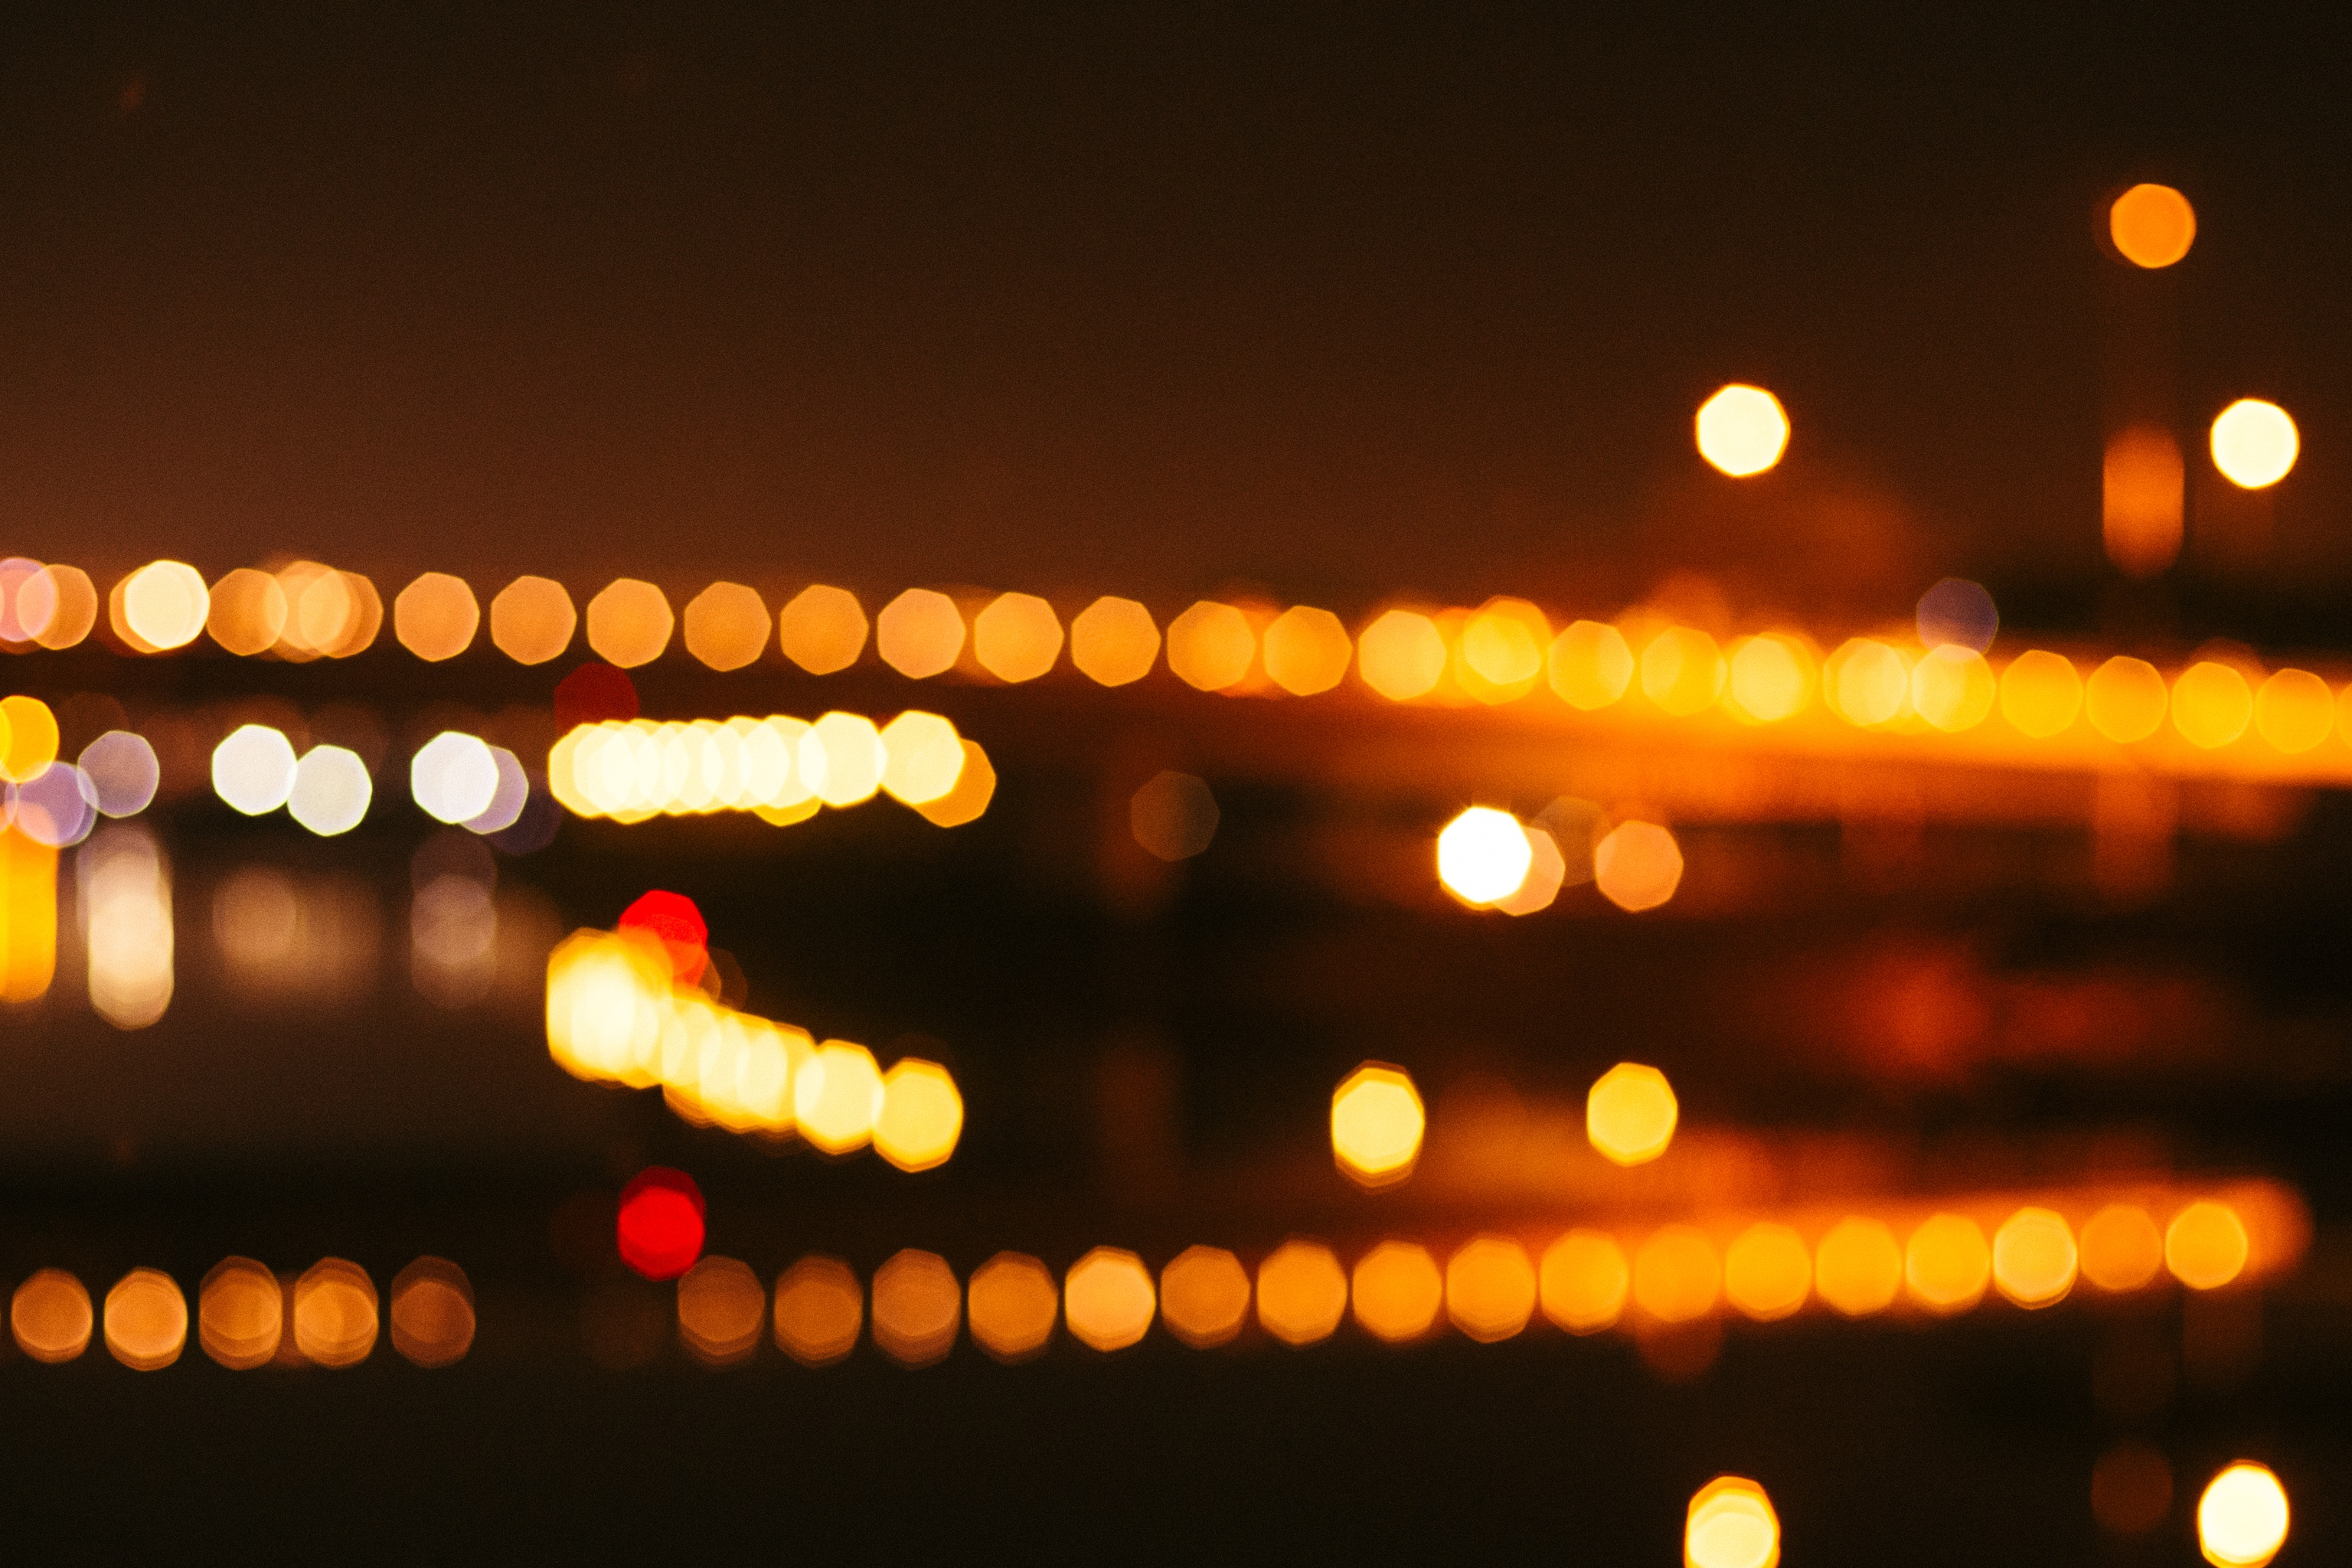
light, night, evening, darkness, lighting